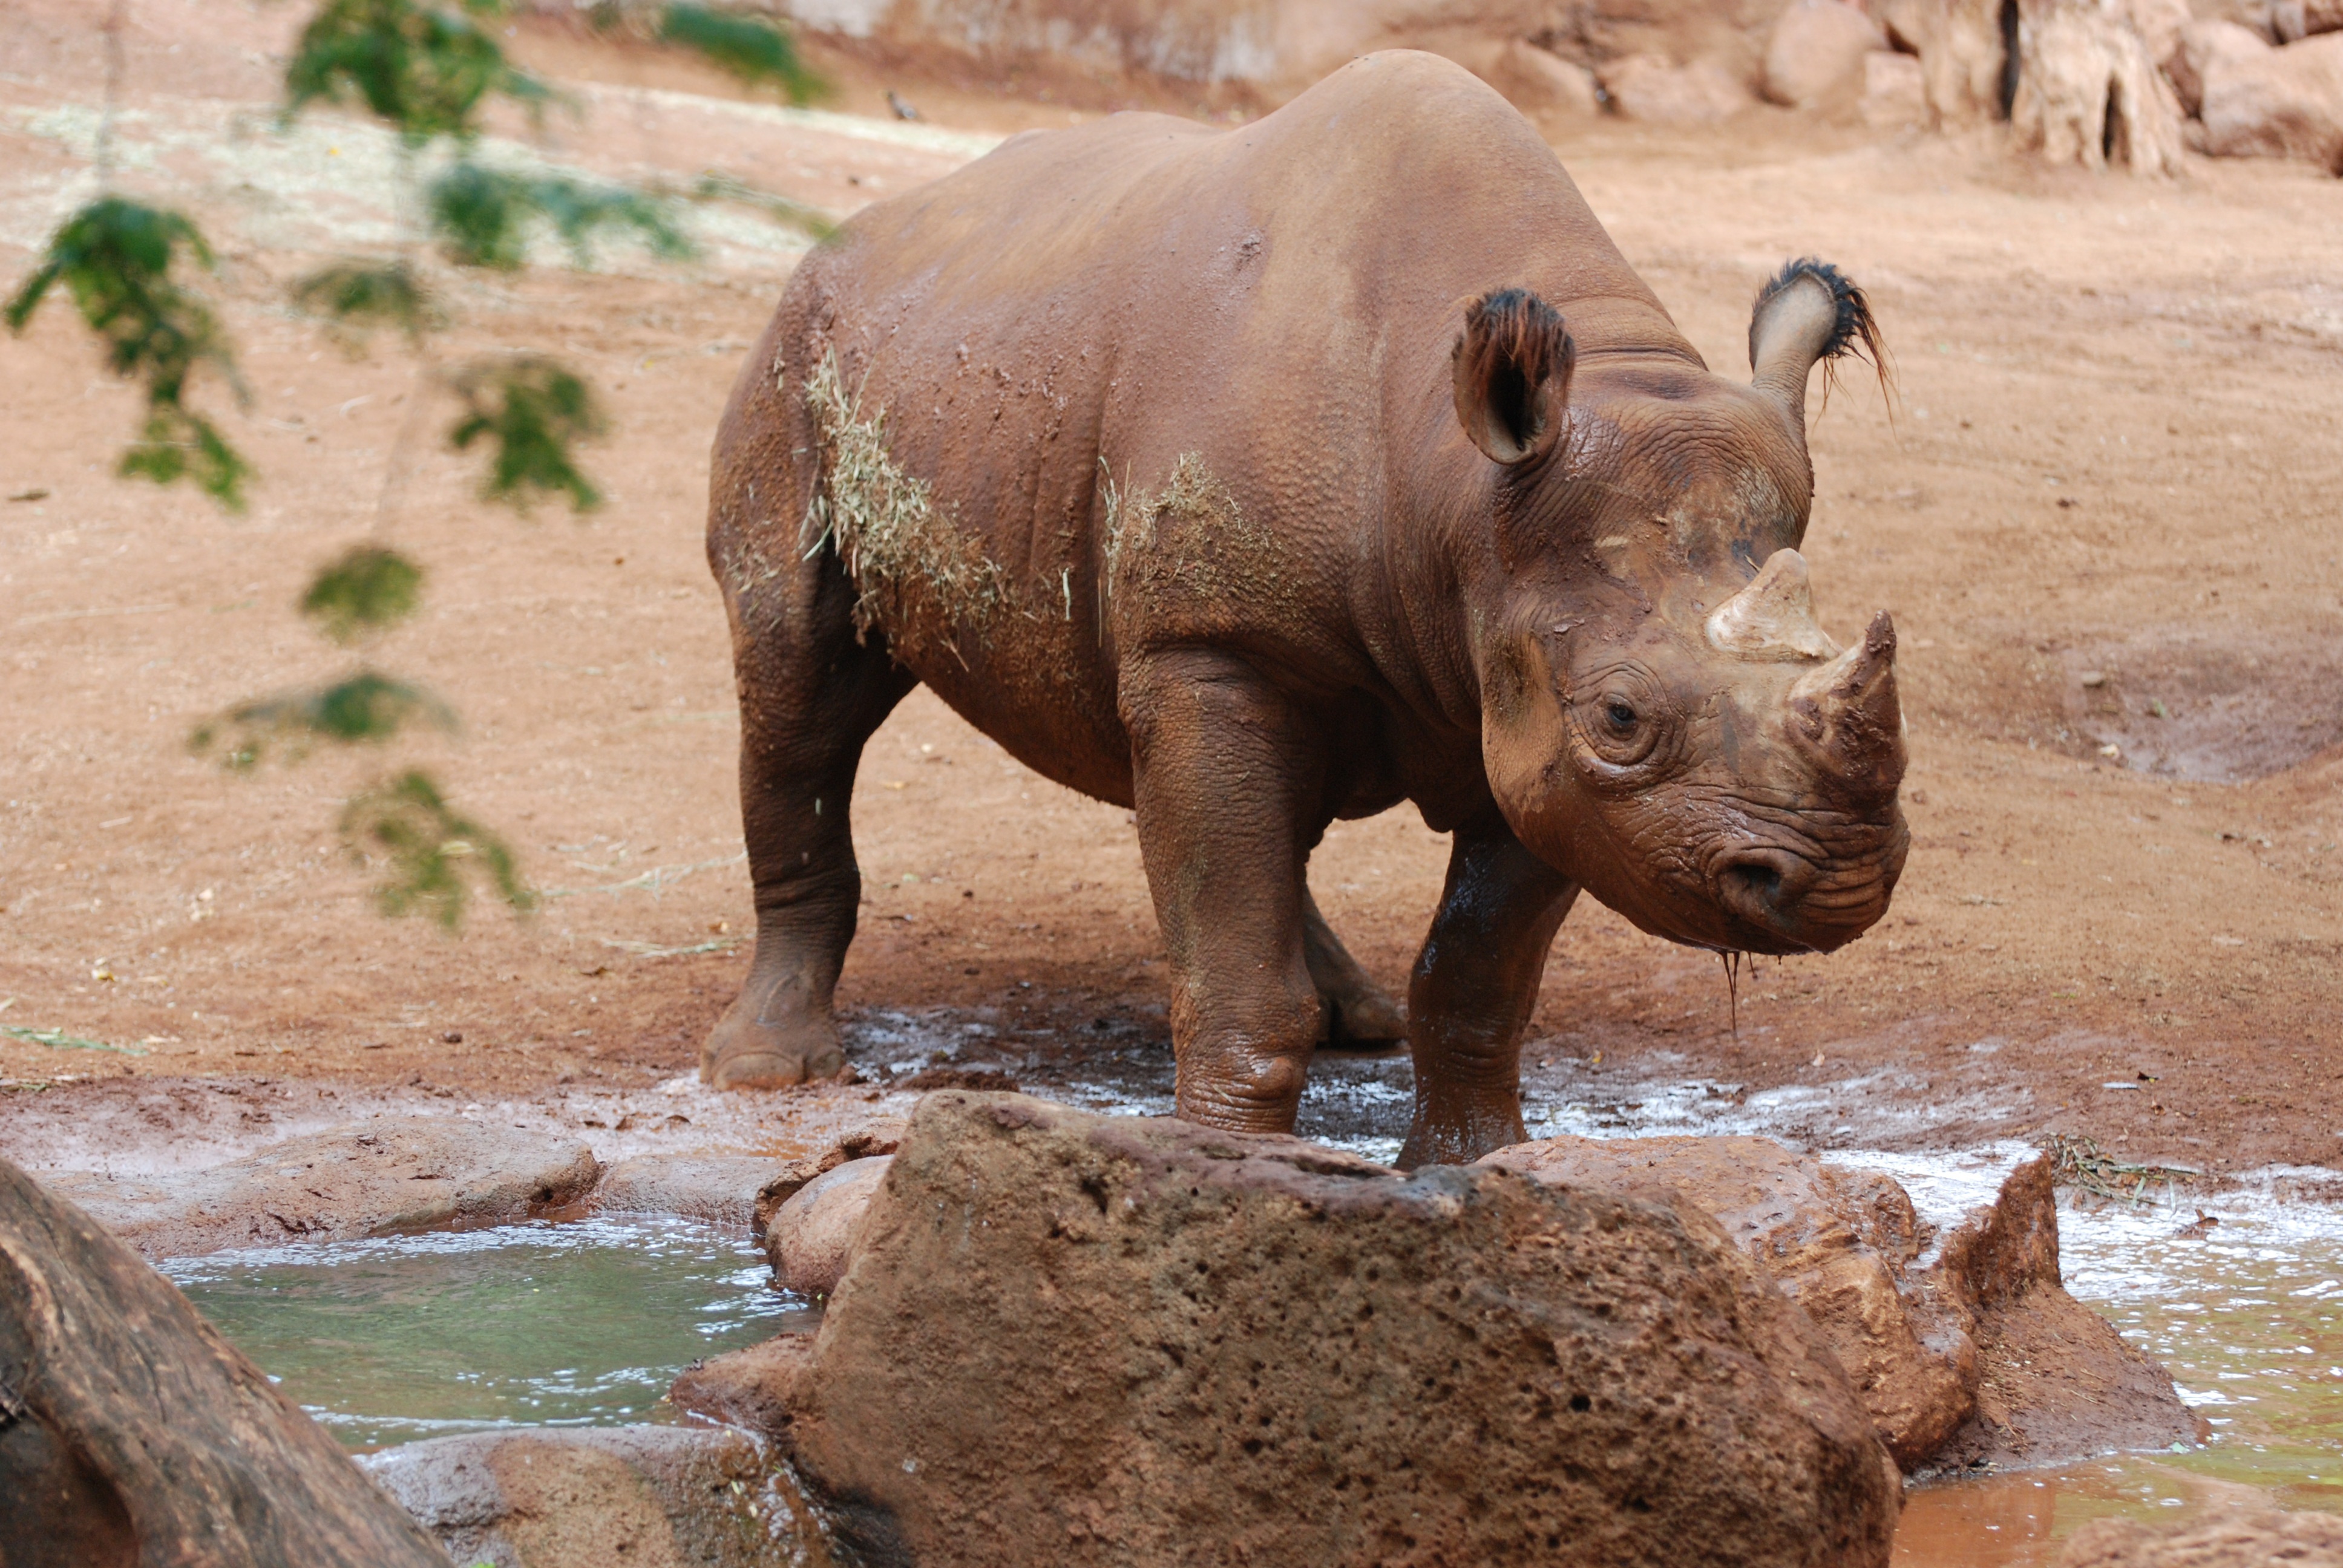
animal, wildlife, zoo, fauna, rhino, rhinoceros, snout, beast, organism, terrestrial animal